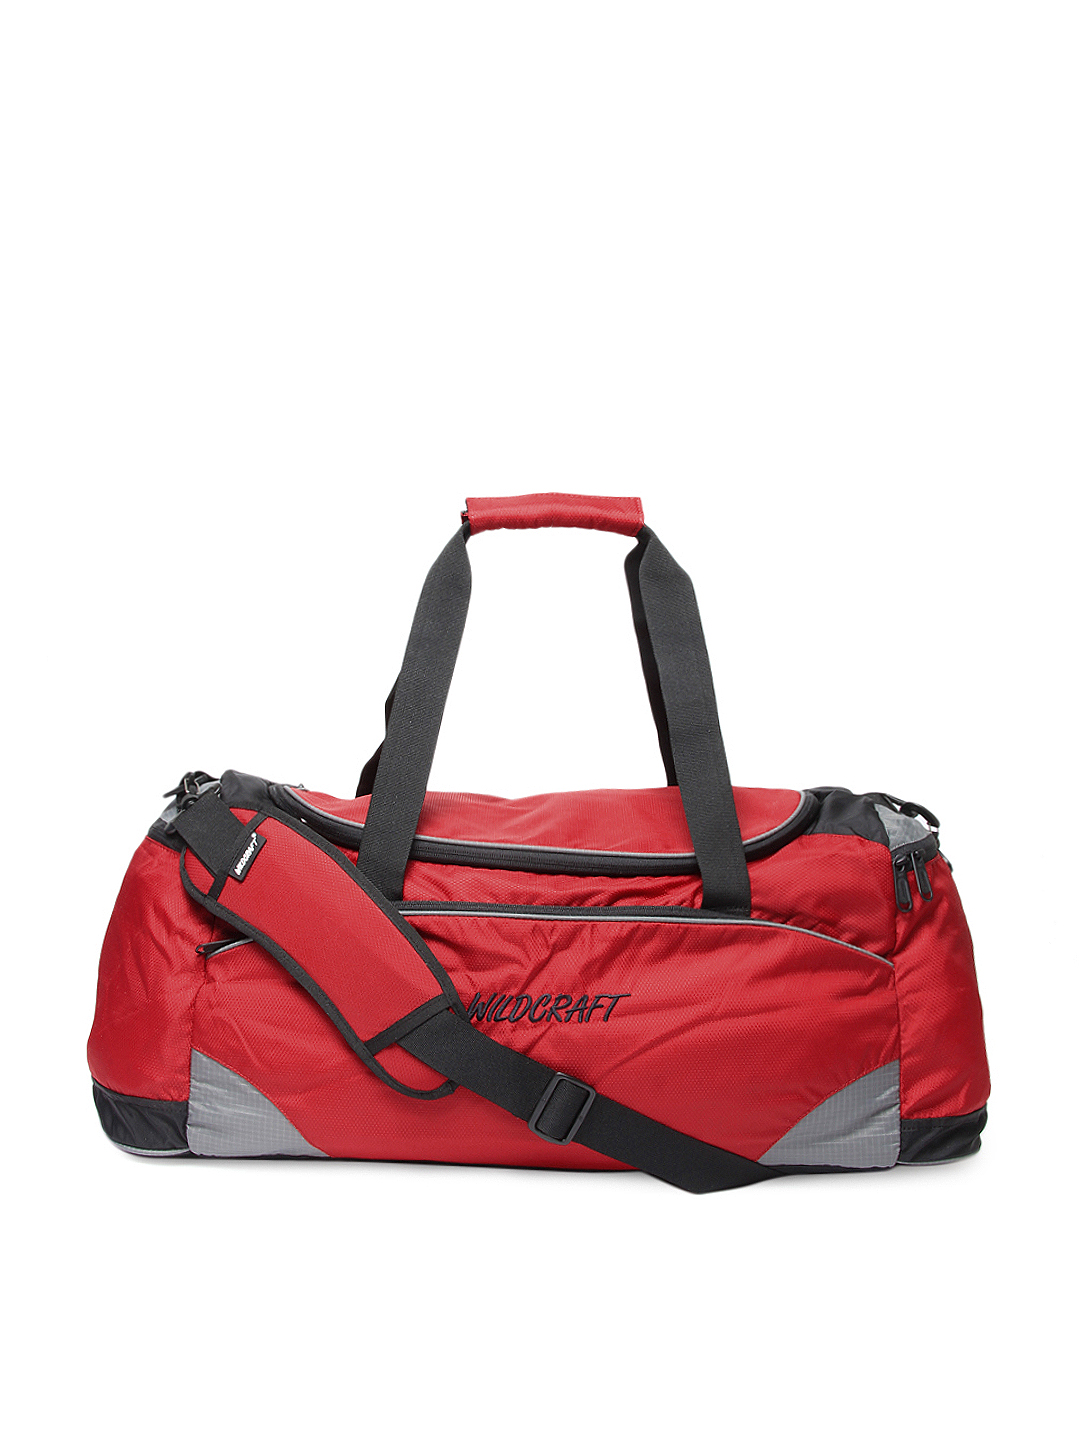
Wildcraft Unisex Red Duffle Bag
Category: Accessories / Bags / Duffel Bag
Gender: Unisex
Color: Red
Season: Winter 2015
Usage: Casual